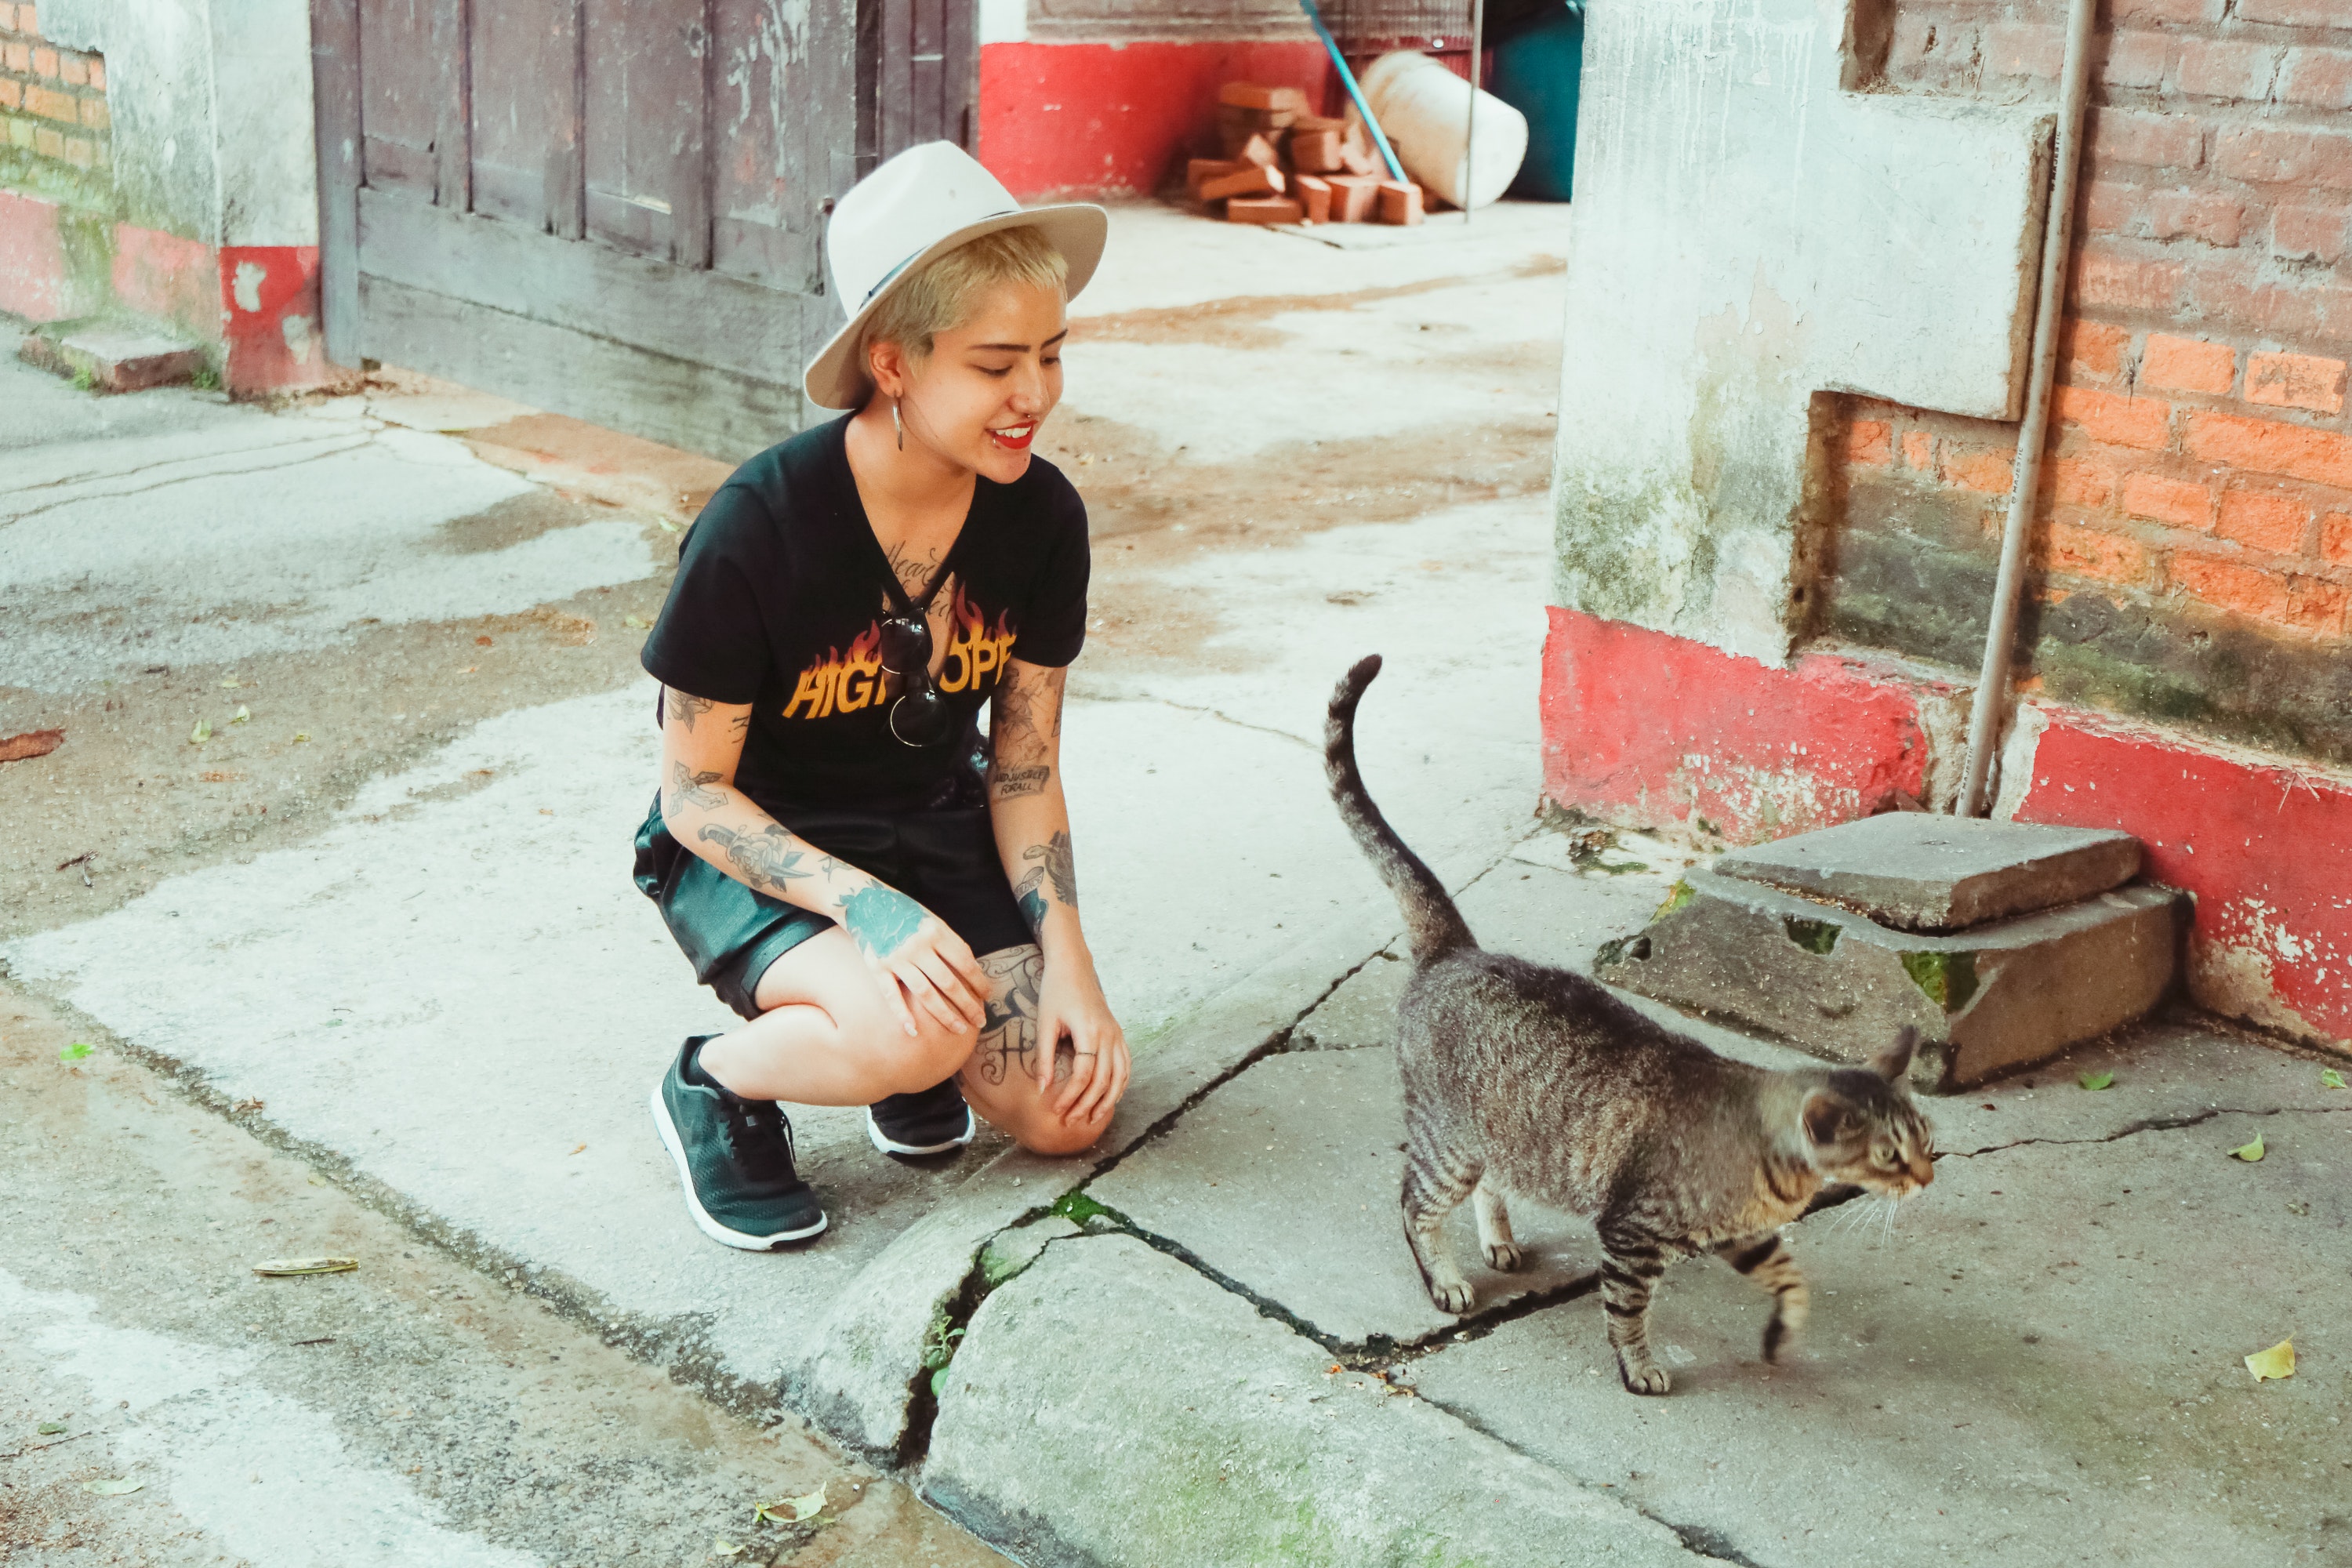
cat, felidae, small to medium sized cats, carnivore, kitten, canidae, leash, european shorthair, child, street dog